Suillellus amygdalinus

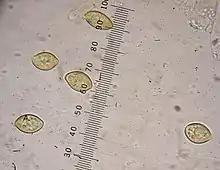
The thick-walled ellipsoid spores contain vacuoles.

"Suillellus amygdalinus" produces a dark olive-brown spore print. The spores are thick-walled, smooth, and ellipsoid to somewhat spindle-shaped, with dimensions of 11.2–16 by 5.2–8 μm. They become dark ochraceous when stained with Melzer's reagent, and, because of the occasional presence of two large vacuoles, may appear as if they are two-celled. The basidia (the spore-bearing cells) are club-shaped, contain numerous vacuoles, and measure 30–35 by 9–11 μm. Cystidia are present on sides of the tubes, and they measure 45–54 by 10–12 μm. Clamp connections are not present in the hyphae of "S. amygdalinus".